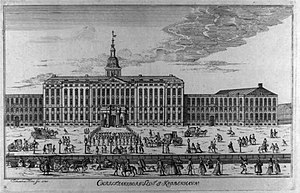
Johanna Fosie
Christiansborg Slot, kobberstik fra 1745
Johanna Marie Fosie var en dansk maler.